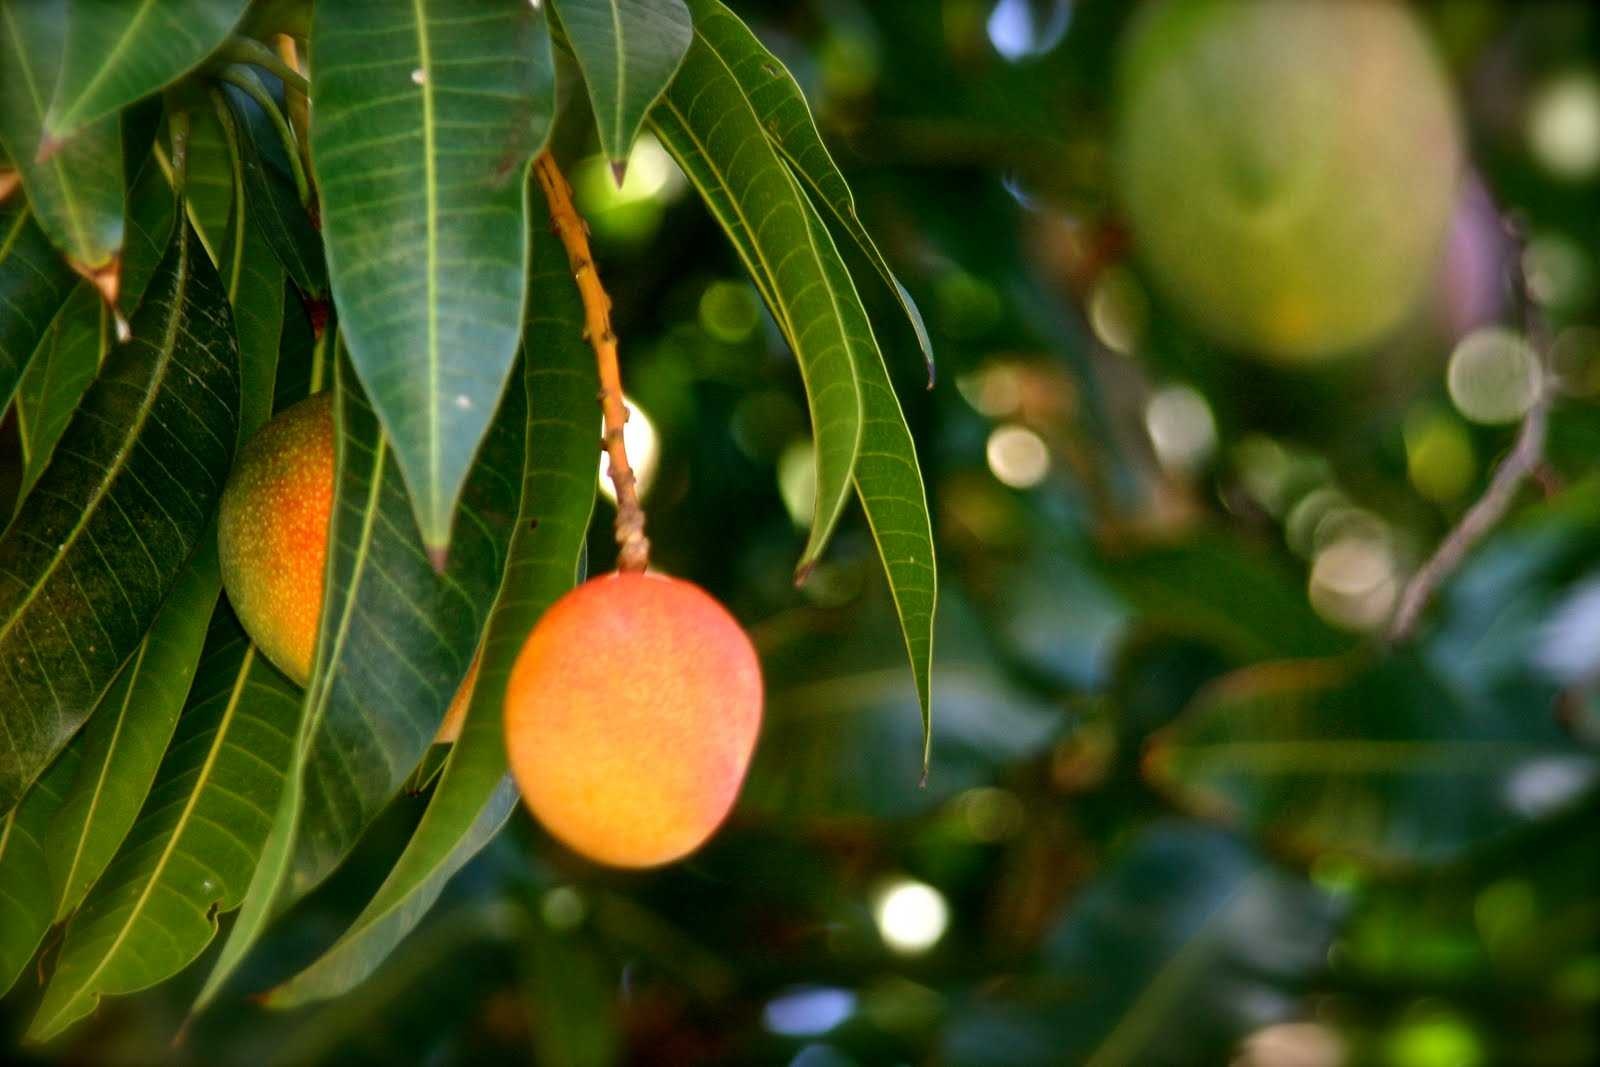
Label: Mango